Cessna 402

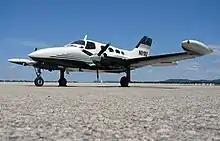
Early models have four oval windows, a short nose and tip tanks.

The Cessna 401 and 402 were developed to be non-pressurized twin engine piston aircraft. Their goal was to be a workhorse, useful to cargo and small commuter airlines among other users.